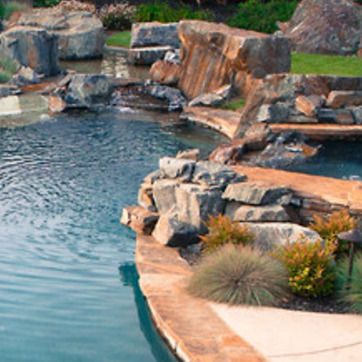
Material: stone